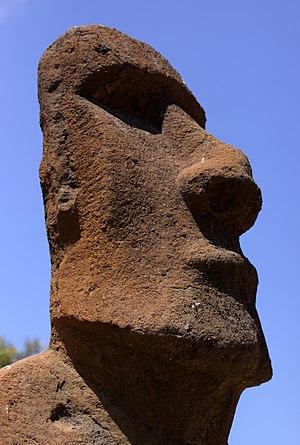
SVP, rendez cette description accessible à tous en la traduisant dans plusieurs langues.